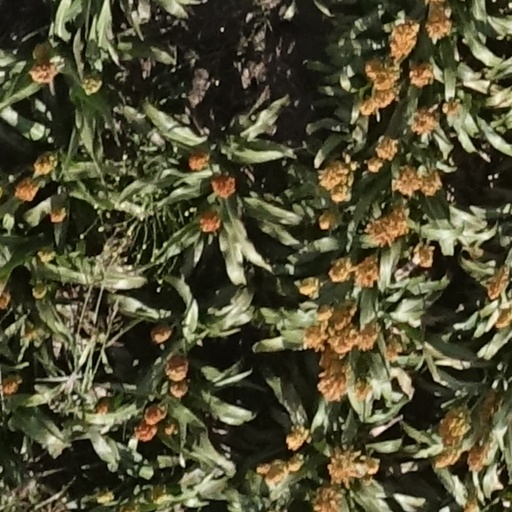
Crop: sorghum